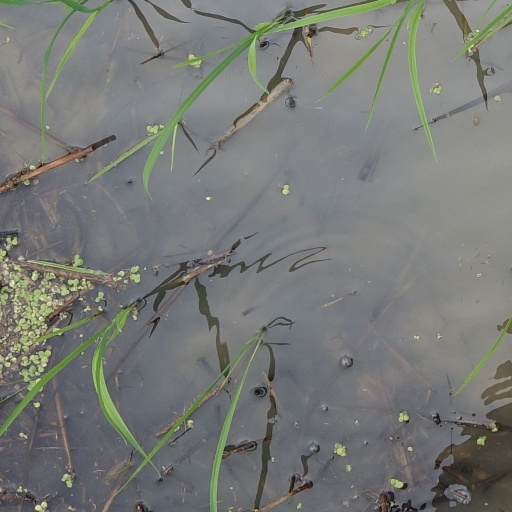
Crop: rice